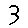
Label: 3